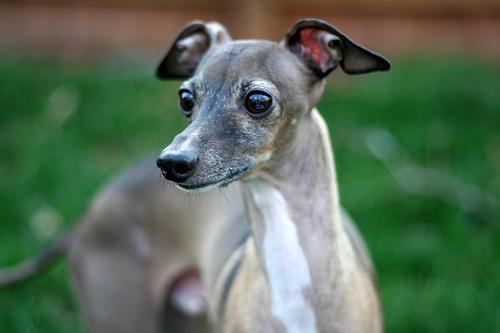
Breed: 238-n000099-Italian_greyhound